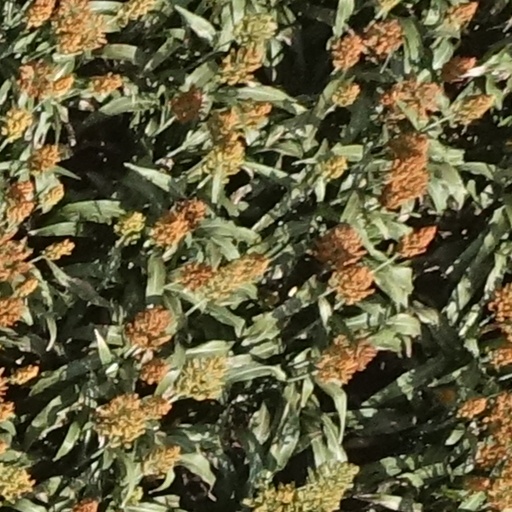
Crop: sorghum